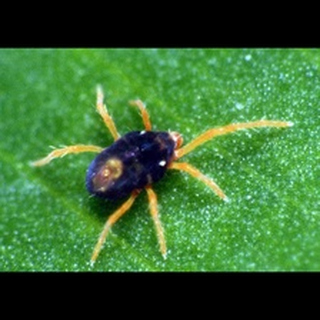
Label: wheat_mite